Therizinosauridae

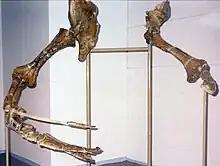
Frontal view of the arms in "Therizinosaurus" IGM 100/15

In therizinosaurids, the shoulder girdle was robustly specialized than in other maniraptorans and less bird-like. The scapula (shoulder blade) was very straight and flattened at the upper end being fused to the coracoid bone, forming the scapulocoracoid. Near the region of the scapulocoracoid suture, on the coracoid, a large foramen is present. The coracoid is a wide and broad element that is slightly convex and thickened near of the scapulocoracoid suture. The humerus (upper arm) was exceptionally robust and flexible with wide lower ends as seen on the humeri of the therizinosaurids "Nothronychus" and "Therizinosaurus". Not only that but the biceps muscle was prominently well-developed in "Therizinosaurus". In "Segnosaurus", the deltopectoral crest (deltoid muscle attachment) was strongly built. The antebrachium was relatively straight in most members, particularly on "Therizinosaurus". The reduced carpal block on therizinosaurids enabled an enhanced hand flexion. Manual phalanges are relatively standard in shape among maniraptorans with a formula of digits I, II and III.